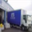
Label: truck